Wikipedia and fact-checking

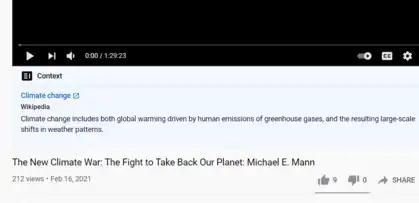
YouTube using Wikipedia for fact-checking

At the 2018 South by Southwest conference, YouTube CEO Susan Wojcicki made the announcement that YouTube was using Wikipedia to fact check videos which YouTube hosts. No one at YouTube had consulted anyone at Wikipedia about this development, and the news at the time was a surprise. The intent at the time was for YouTube to use Wikipedia as a counter to the spread of conspiracy theories. This is done by adding new information boxes under some YouTube videos, thereby, attracting conspiracy theorists.